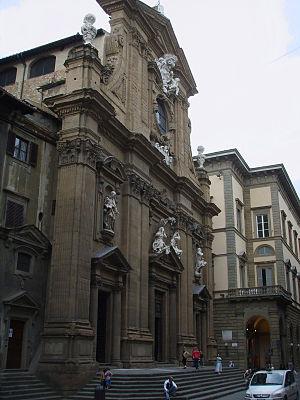
L'église Saints-Michel-et-Gaétan se situe à Florence en Italie, sur la Piazza degli Antinori qui débute la Via Tornabuoni.